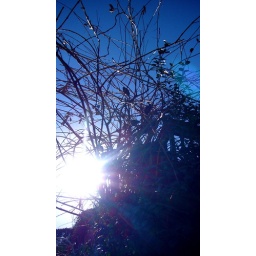
birds above our table at brunch